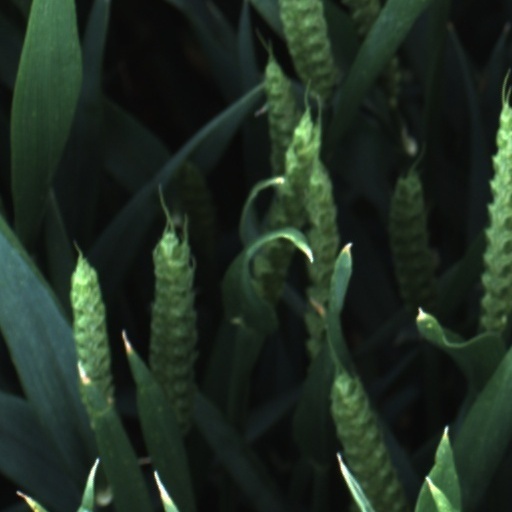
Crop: wheat